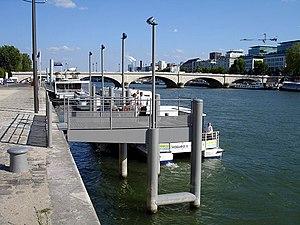
Ponton de l'escale de Bercy, navette fluviale Voguéo, sur la Seine et Pont de Tolbiac (aval) à Paris, France
Voguéo est un ancien service public de transport en commun par navette fluviale assuré sur la Seine et la Marne. Le service était assuré par la Compagnie des Batobus sur des catamarans dédiés.